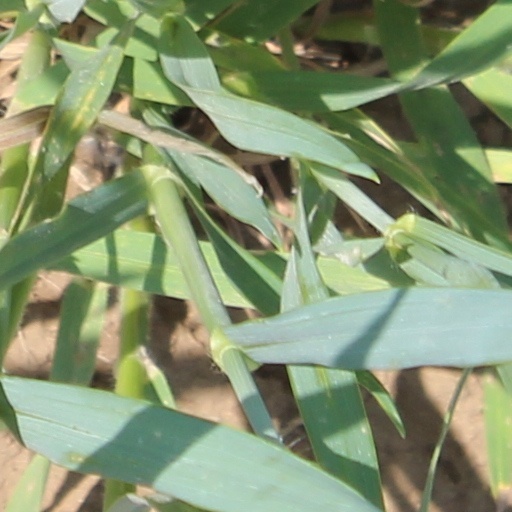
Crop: wheat